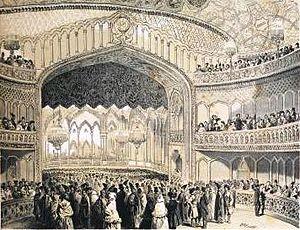
L'opéra de Tbilissi ou officiellement théâtre géorgien d'opéra et de ballet Paliachvili est la principale salle de ballet et d'opéra de Tbilissi, capitale de la Géorgie. Il a été fondé en 1851, du temps de l'Empire russe. Il se trouve avenue Roustavéli.